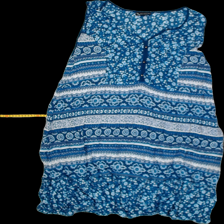
View: front
Type: Dress
Category: Ladies
Brand: Cellbes
Colors: Blue, White
Material: 100% viscose
Pattern: Floral print
Cut: Regular
Season: Summer
Trend: No trend
Stains: No
Damage: 1 hole
Price range: <50
Recommended usage: Recycle
Comment: Size 54/56